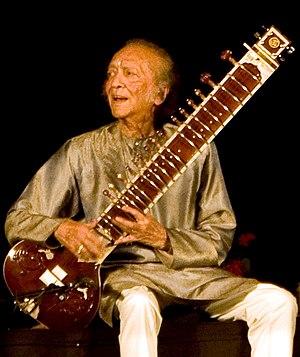
Un dewezh 'barzh 'gêr - Journée à la maison est le dixième album original d'Alan Stivell et son huitième album studio, paru en 1978. En Espagne, il est sorti sous le nom Una jornada en casa et en CD sous le nom anglais A home-coming en 1988 par Disques Dreyfus. Sur le plan musical, c'est un album plus acoustique par l'utilisation d'instruments occidentaux, orientaux et celtiques, qui s'expriment bien souvent librement, dans un esprit convivial.